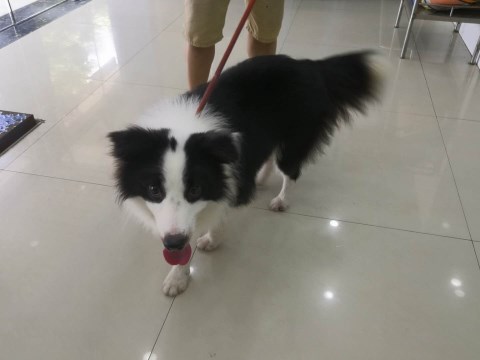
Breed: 2594-n000109-Border_collie